Murder of Sian Kingi

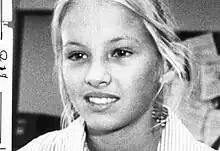
Sian Kingi in 1986

Sian Kingi (16 December 1974 – 27 November 1987) was a twelve-year-old New Zealand-Australian girl of Maori descent who was abducted, raped and murdered in Noosa, Queensland in November 1987. Barrie John Watts and Valmae Faye Beck, a married couple, were convicted in 1988 of the much-publicised crime. Watts was sentenced to life imprisonment without parole. Beck would have been eligible for parole after 14.5 years, but died while she was still incarcerated.